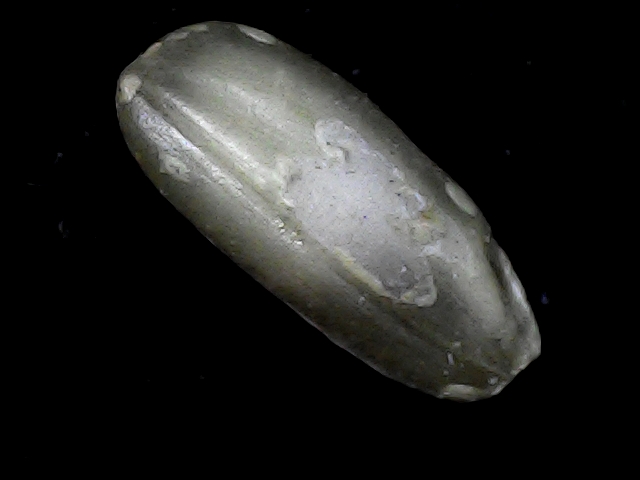
Rice variety: BD52